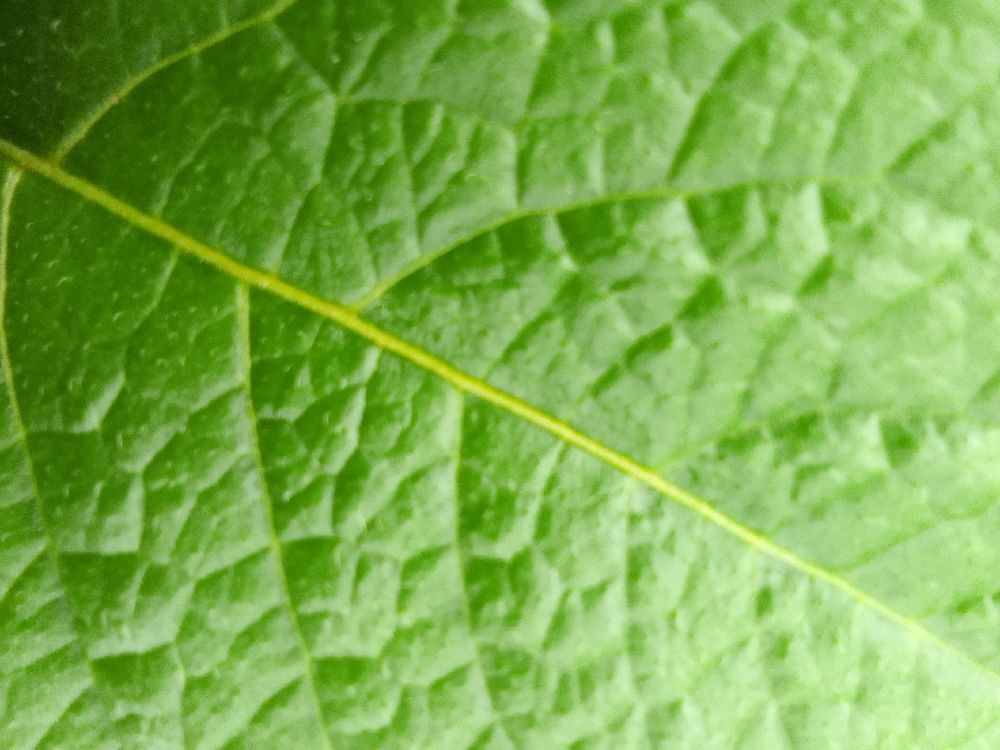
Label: Healthy